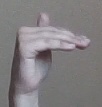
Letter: khaa